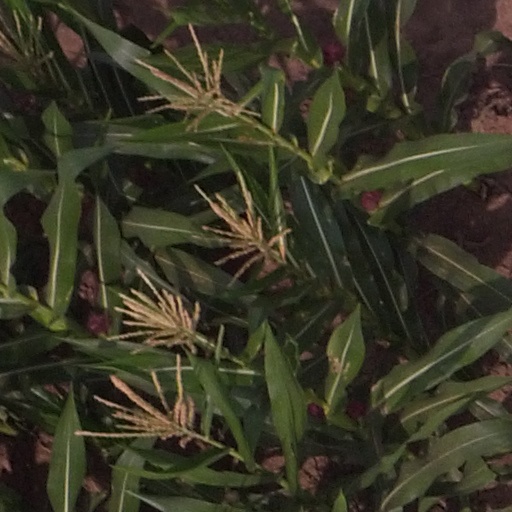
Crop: maize; corn